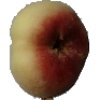
Label: peach_flat